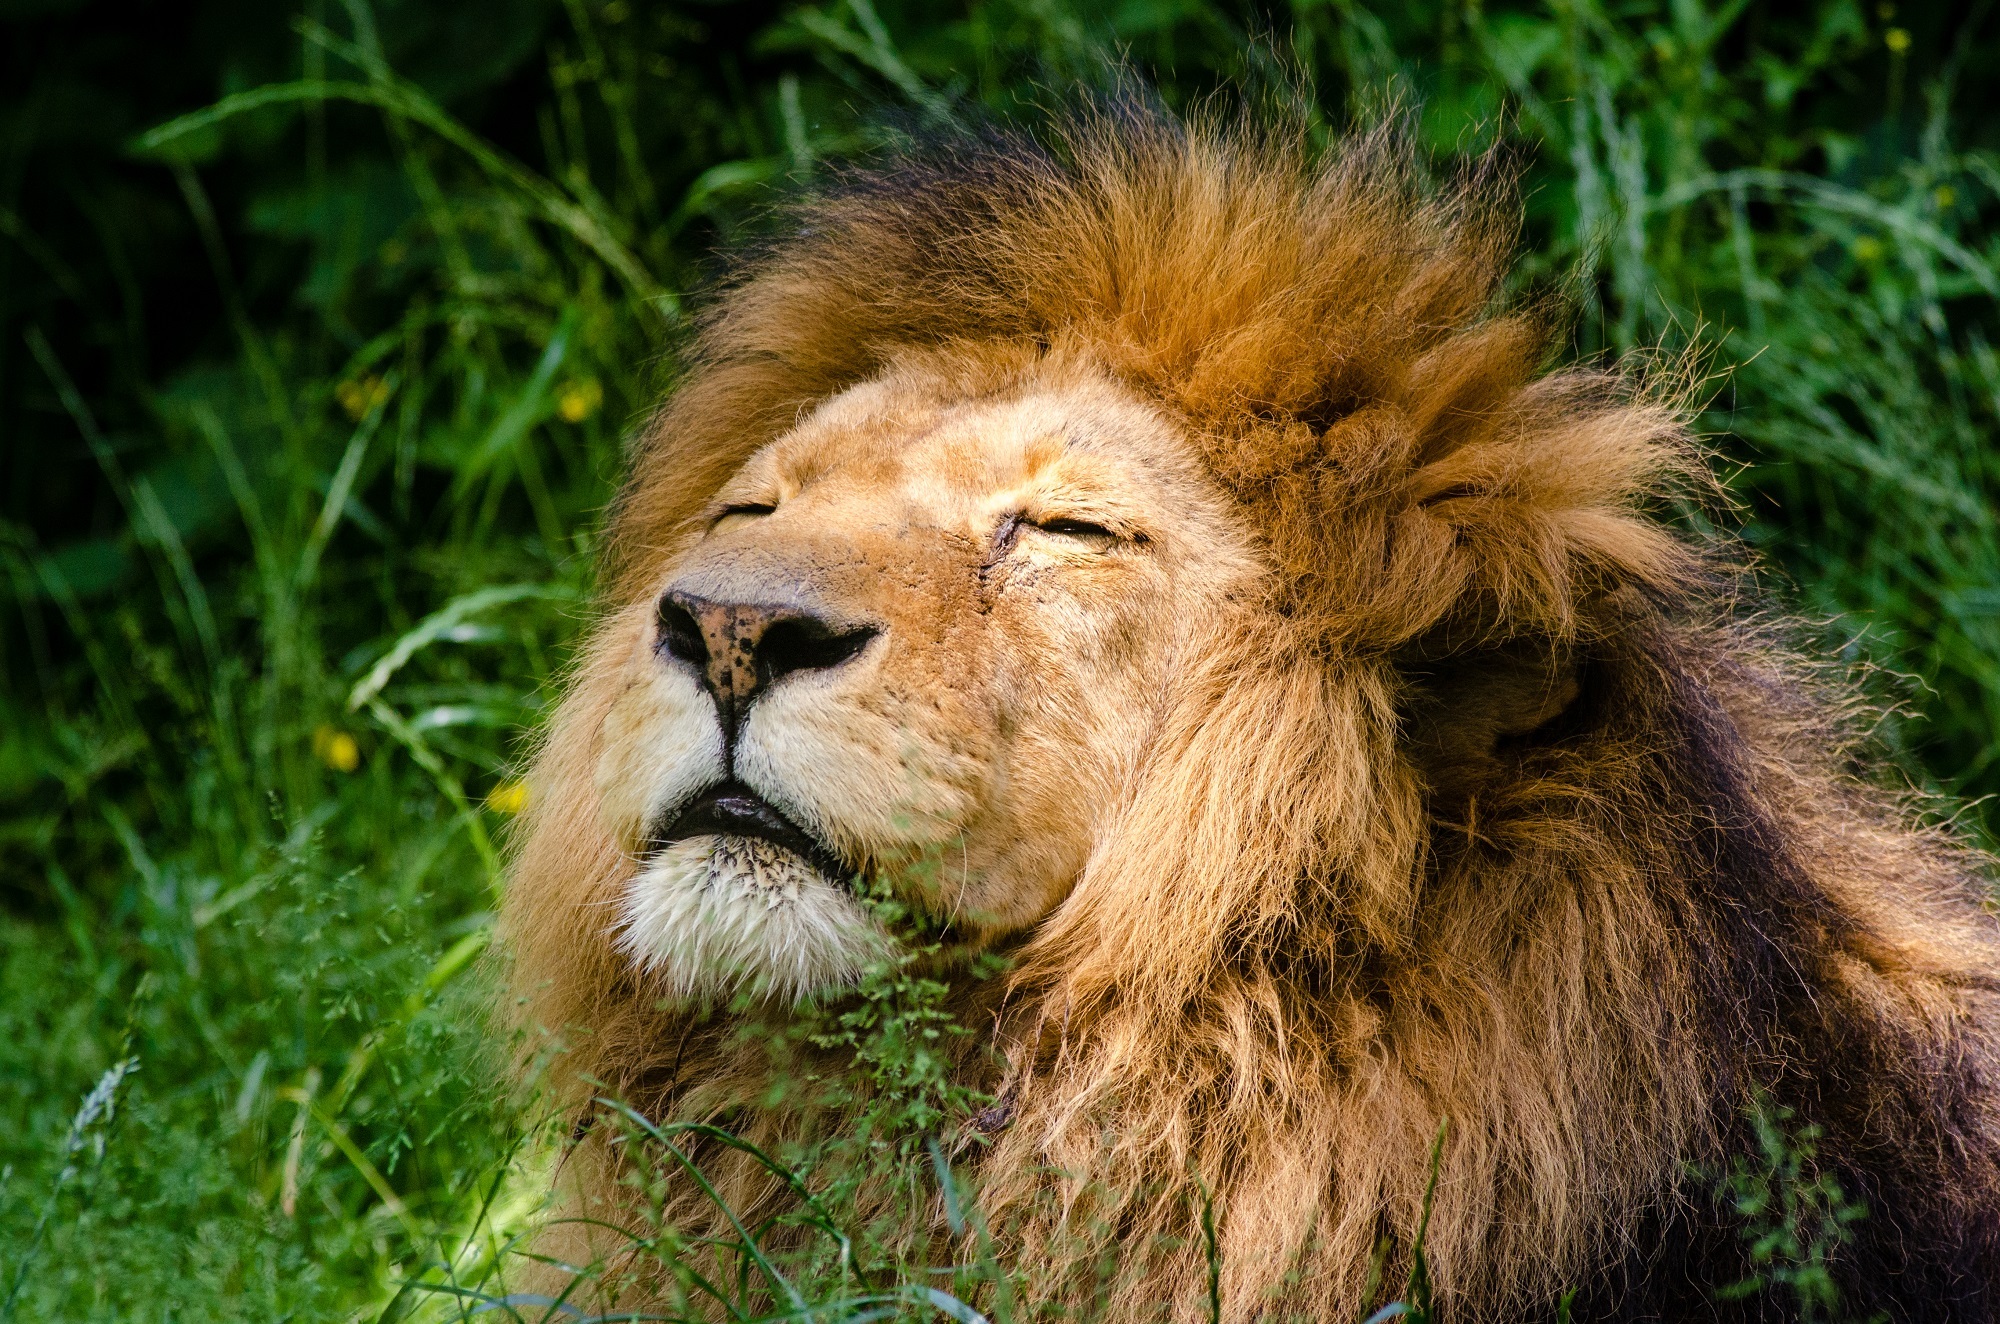
nature, grass, adventure, male, wildlife, zoo, fur, portrait, sleeping, feline, mammal, mane, predator, fauna, savanna, lion, majestic, big cat, face, whiskers, king, head, vertebrate, carnivore, hunter, safari, big cats, african lion, cat like mammal, masai lion